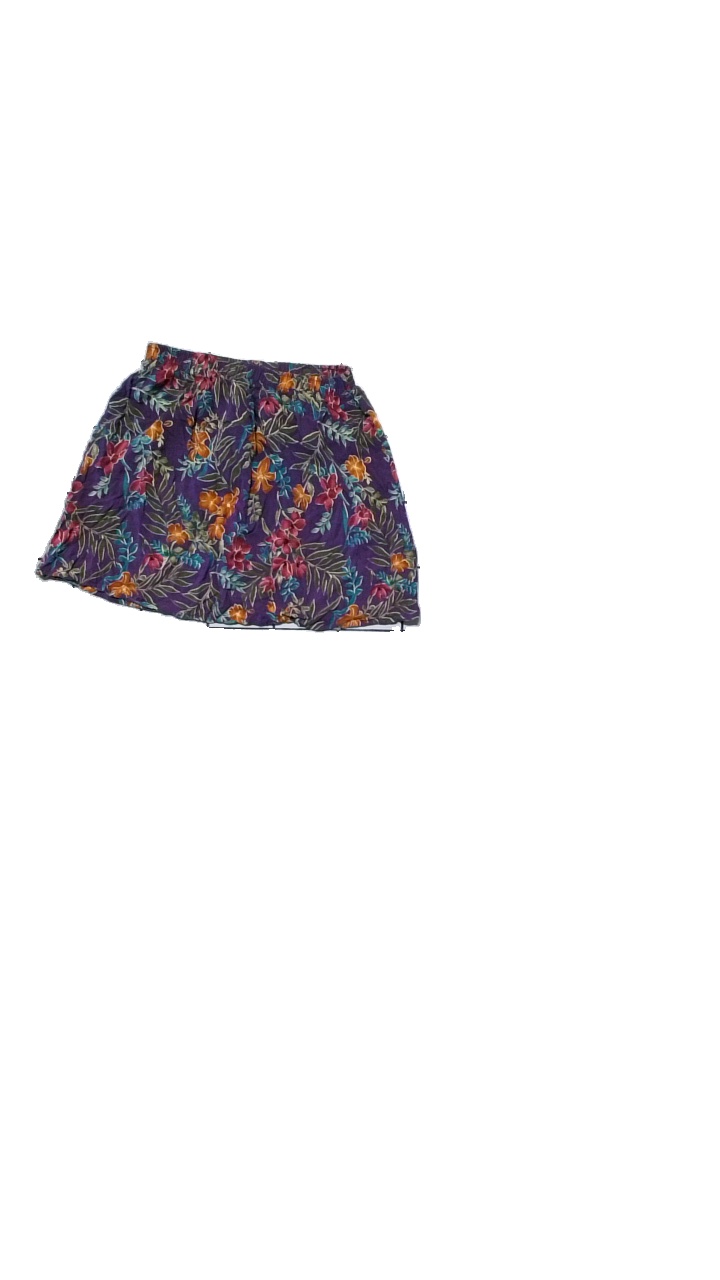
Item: Skirt (Ladies)
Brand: California Krush
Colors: Purple, Green, Multicolor
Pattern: Floral print
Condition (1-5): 3
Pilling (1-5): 3
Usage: Reuse
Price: <50